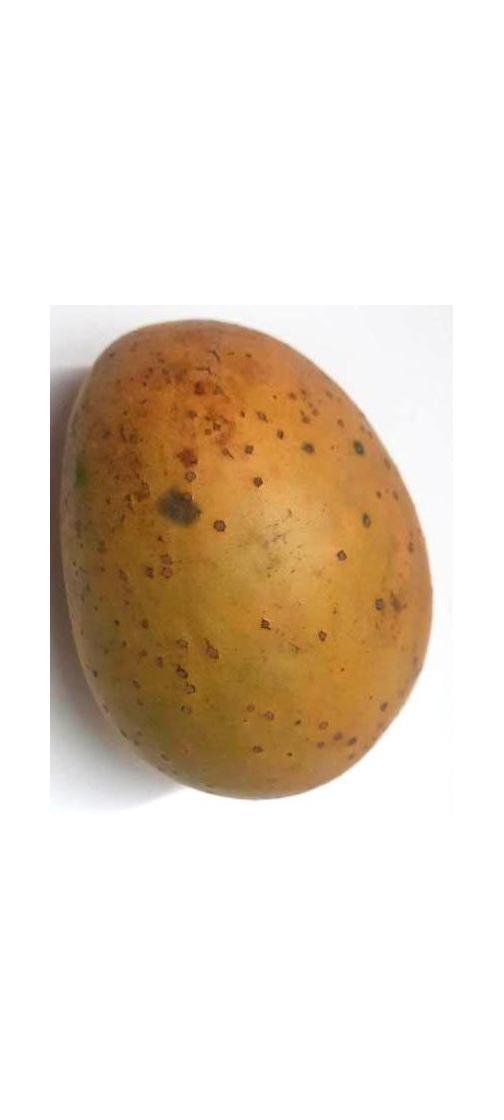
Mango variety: Gourmoti